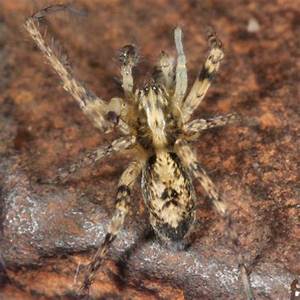
Label: spider